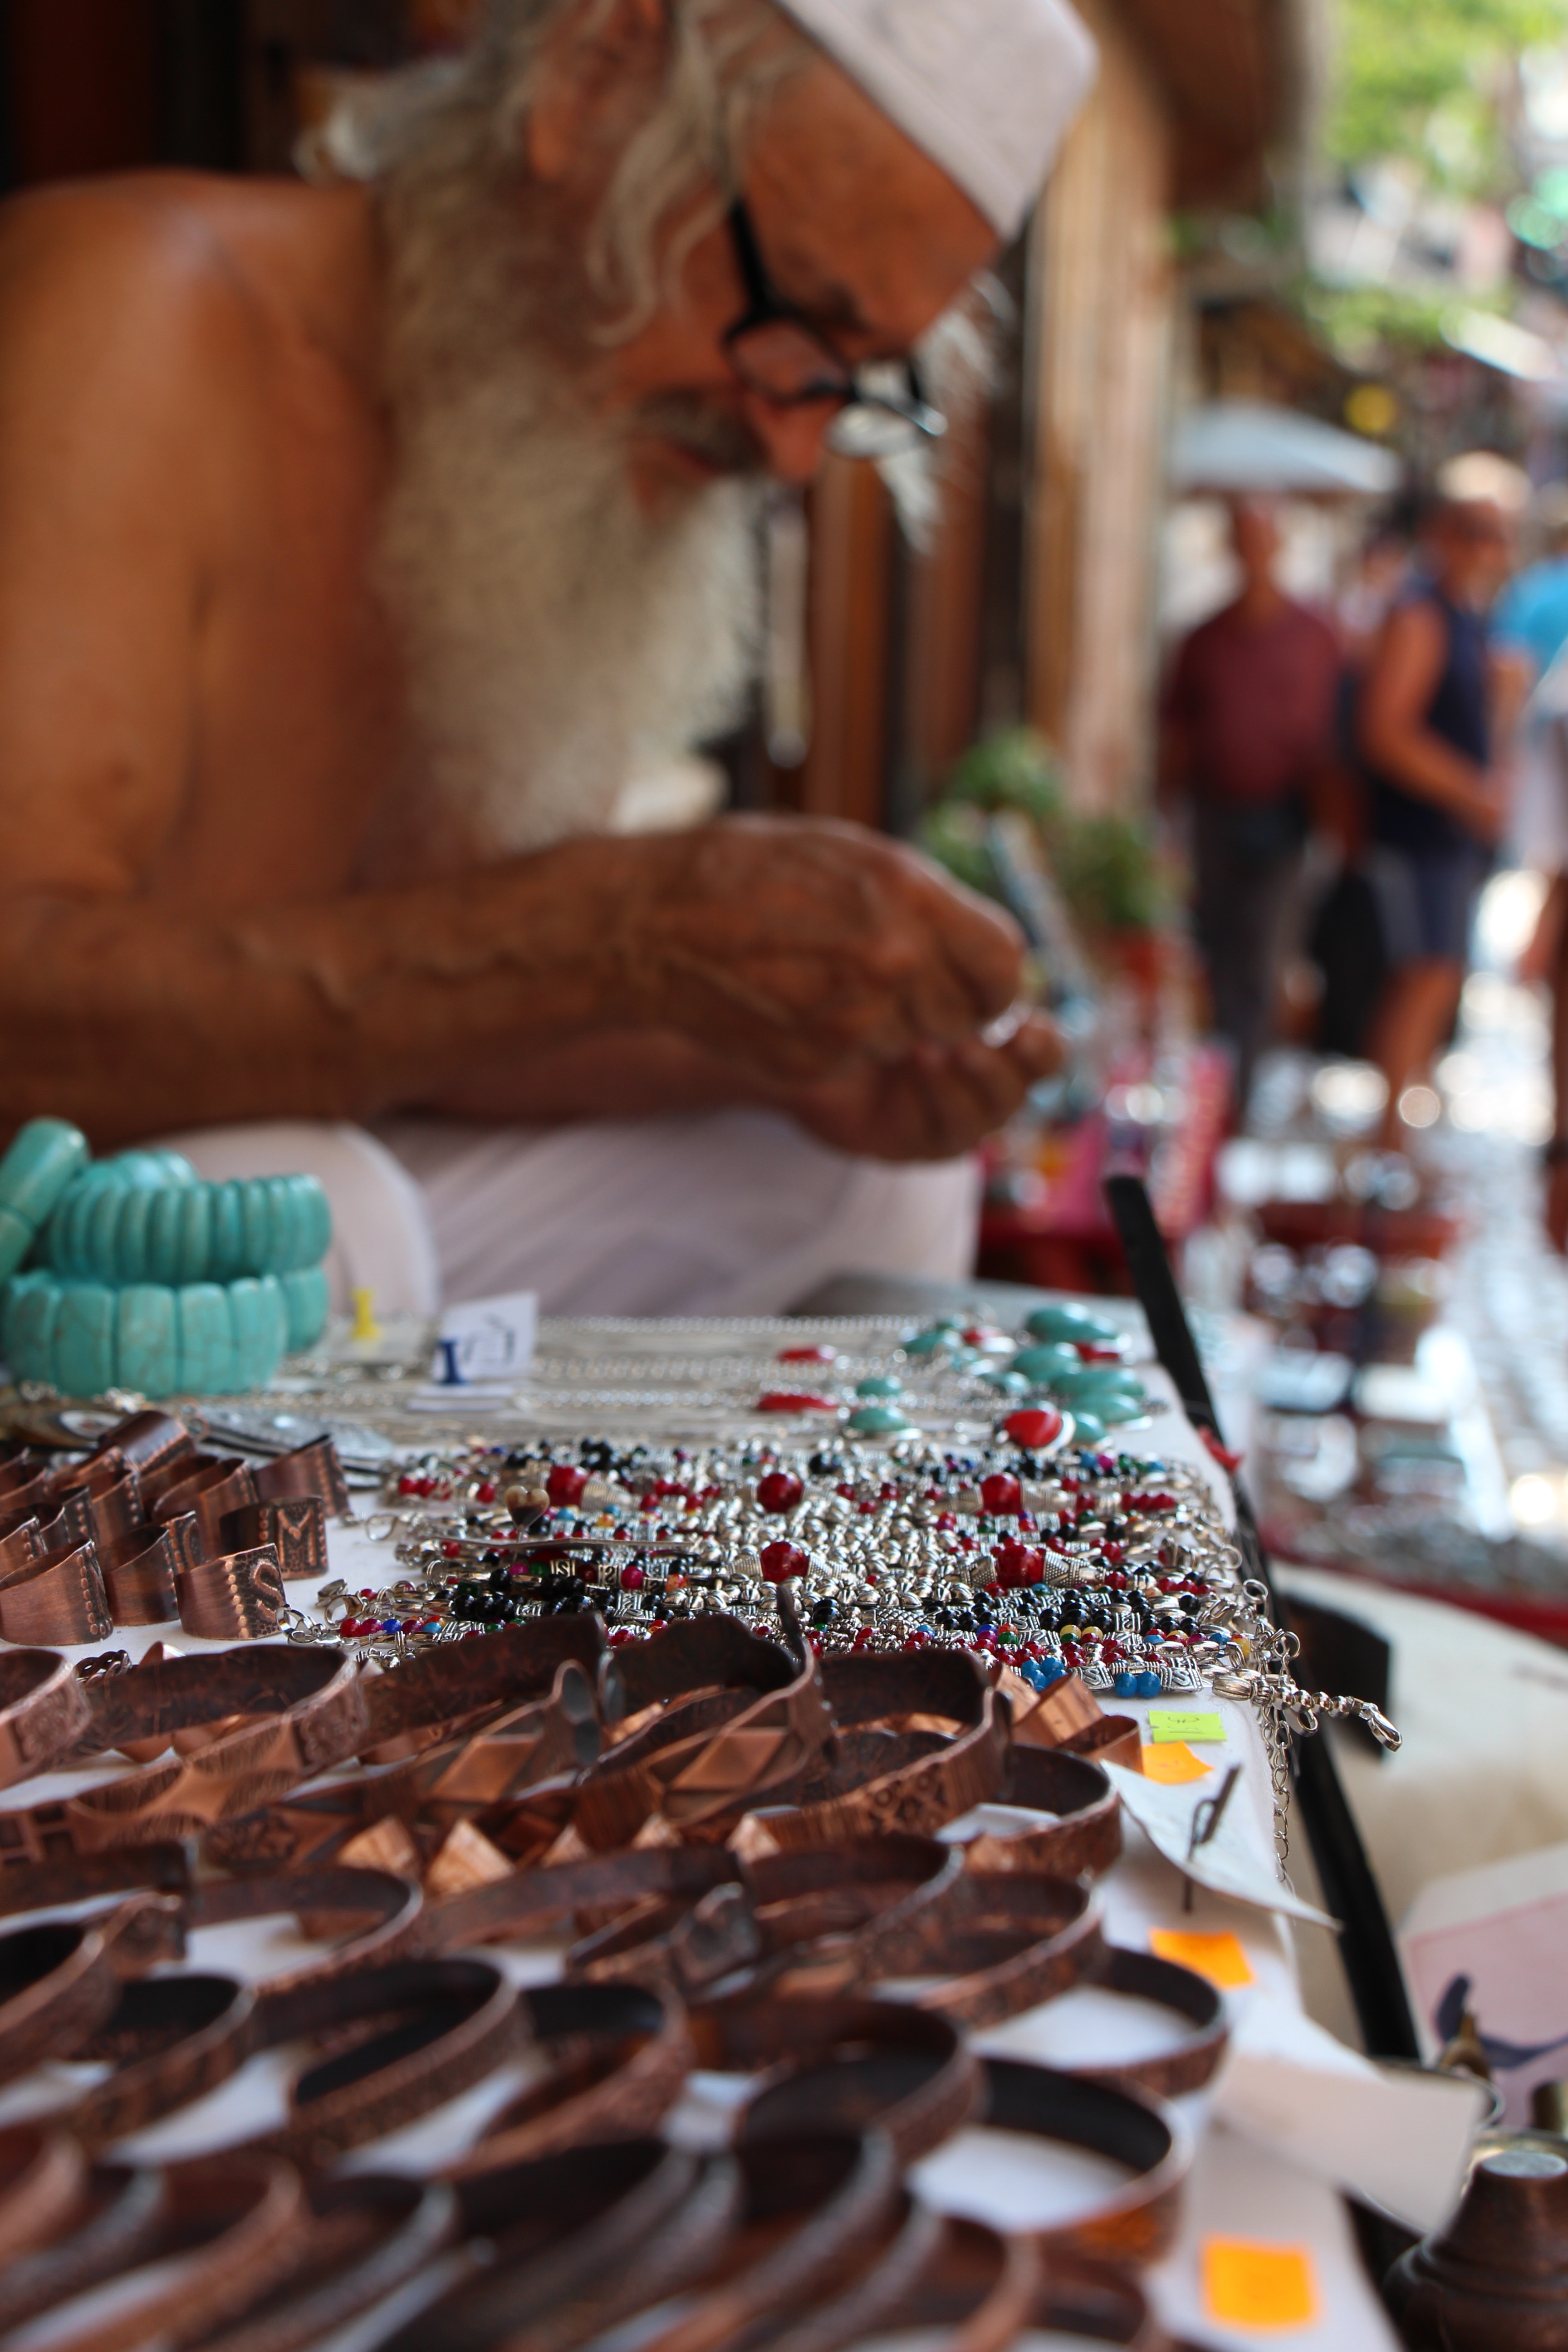
meal, food, dessert, sweetness